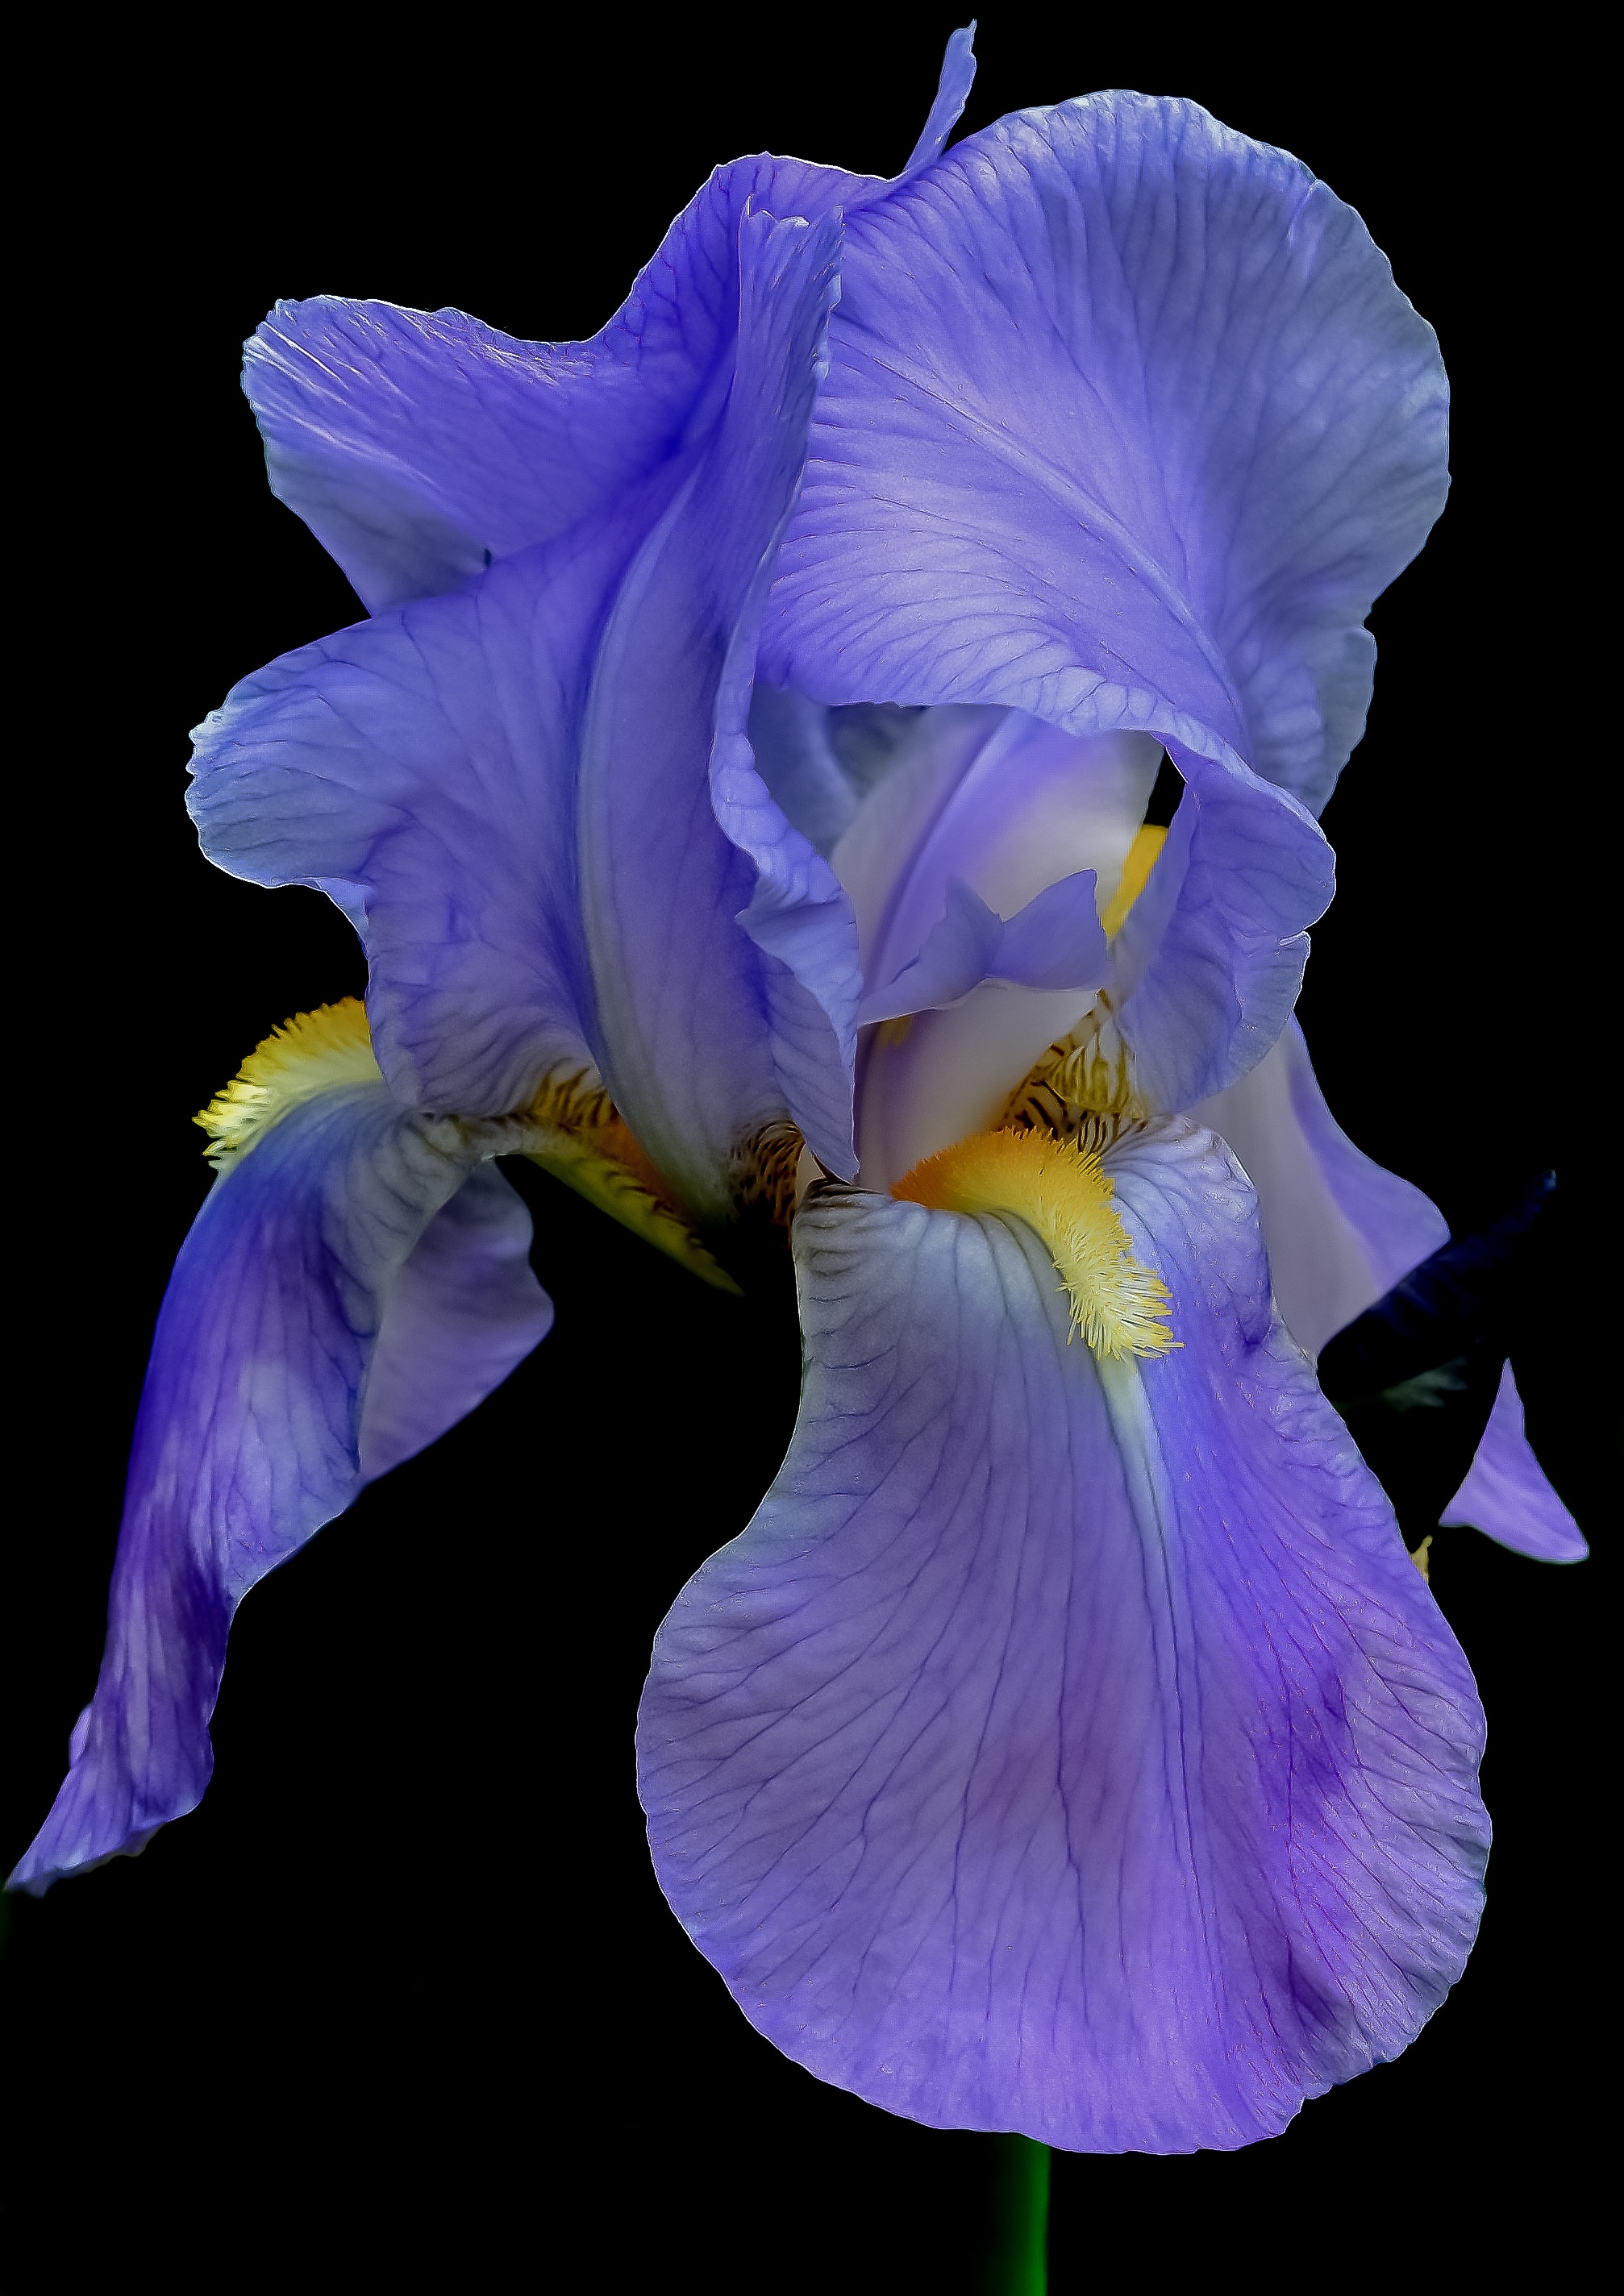
plant, flower, purple, petal, summer, floral, natural, blue, flora, human body, iris, eye, lilac, organ, flowering plant, plant stem, land plant, iris family, cattleya labiata